Bengt Blomgren

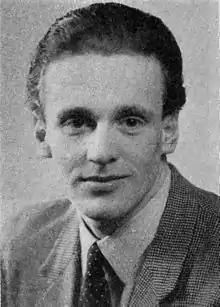

Bengt Bertil Blomgren (15 August 1923 – 4 April 2013) was a Swedish actor, film director and screenwriter, born in Stockholm.